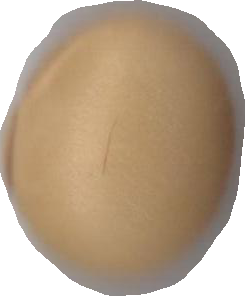
Variety: Dega